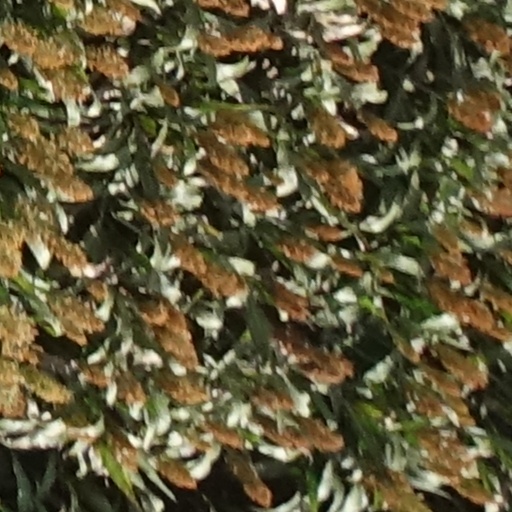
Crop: sorghum